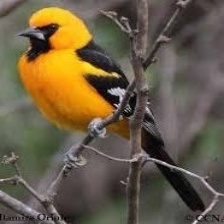
Species: ALTAMIRA YELLOWTHROAT
Scientific name: GEOTHLYPIS FLAVOVELATA